Odia people

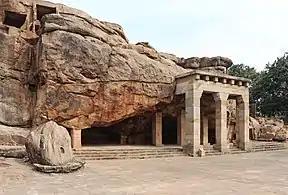
Udayagiri Caves - Hathi Gumpha

Odisha remained an independent regional power until the early 16th century. It was conquered by the Mughals under Akbar in 1568 and was thereafter subject to a succession of Mughal and Maratha rule before coming under British control in 1803.